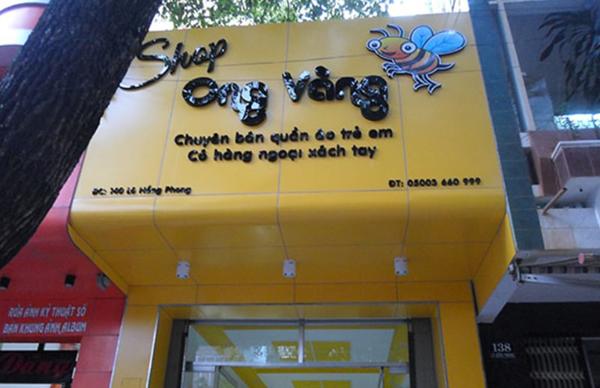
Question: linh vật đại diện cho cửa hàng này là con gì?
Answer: linh vật đại diện cho cửa hàng này là con ong